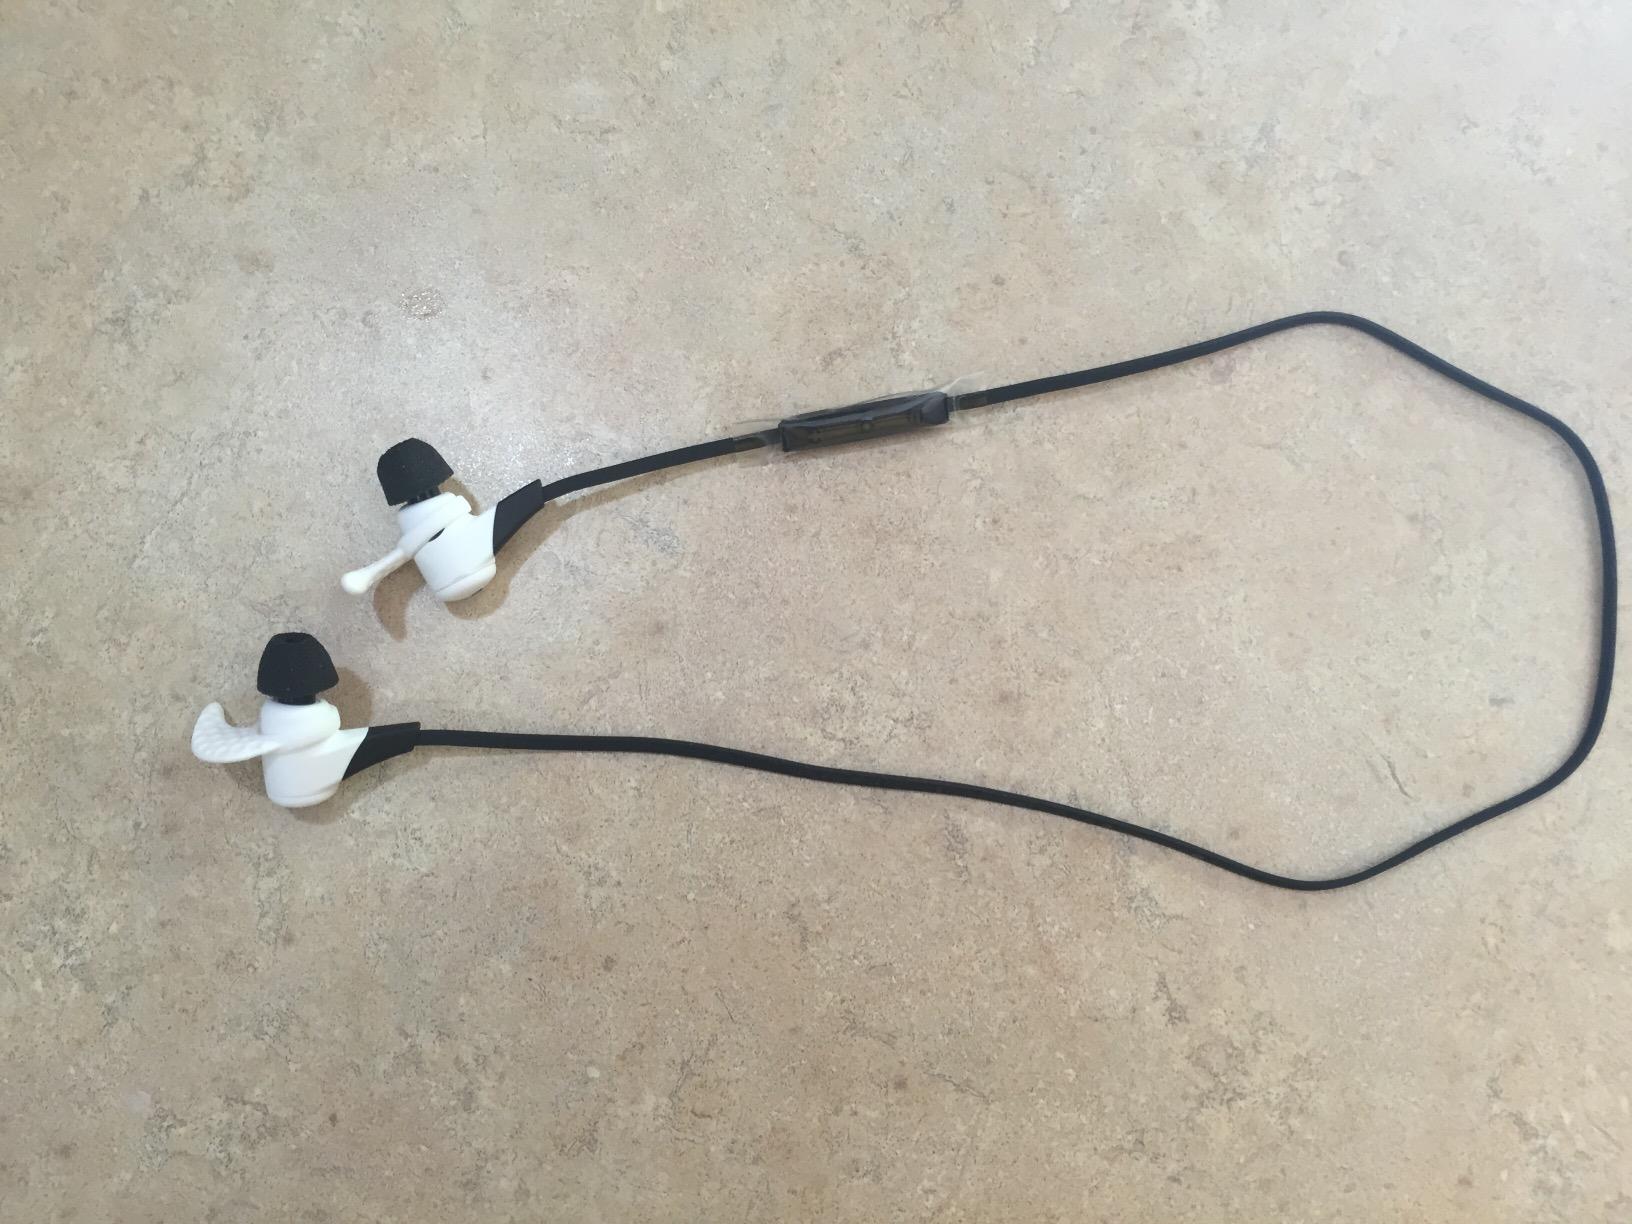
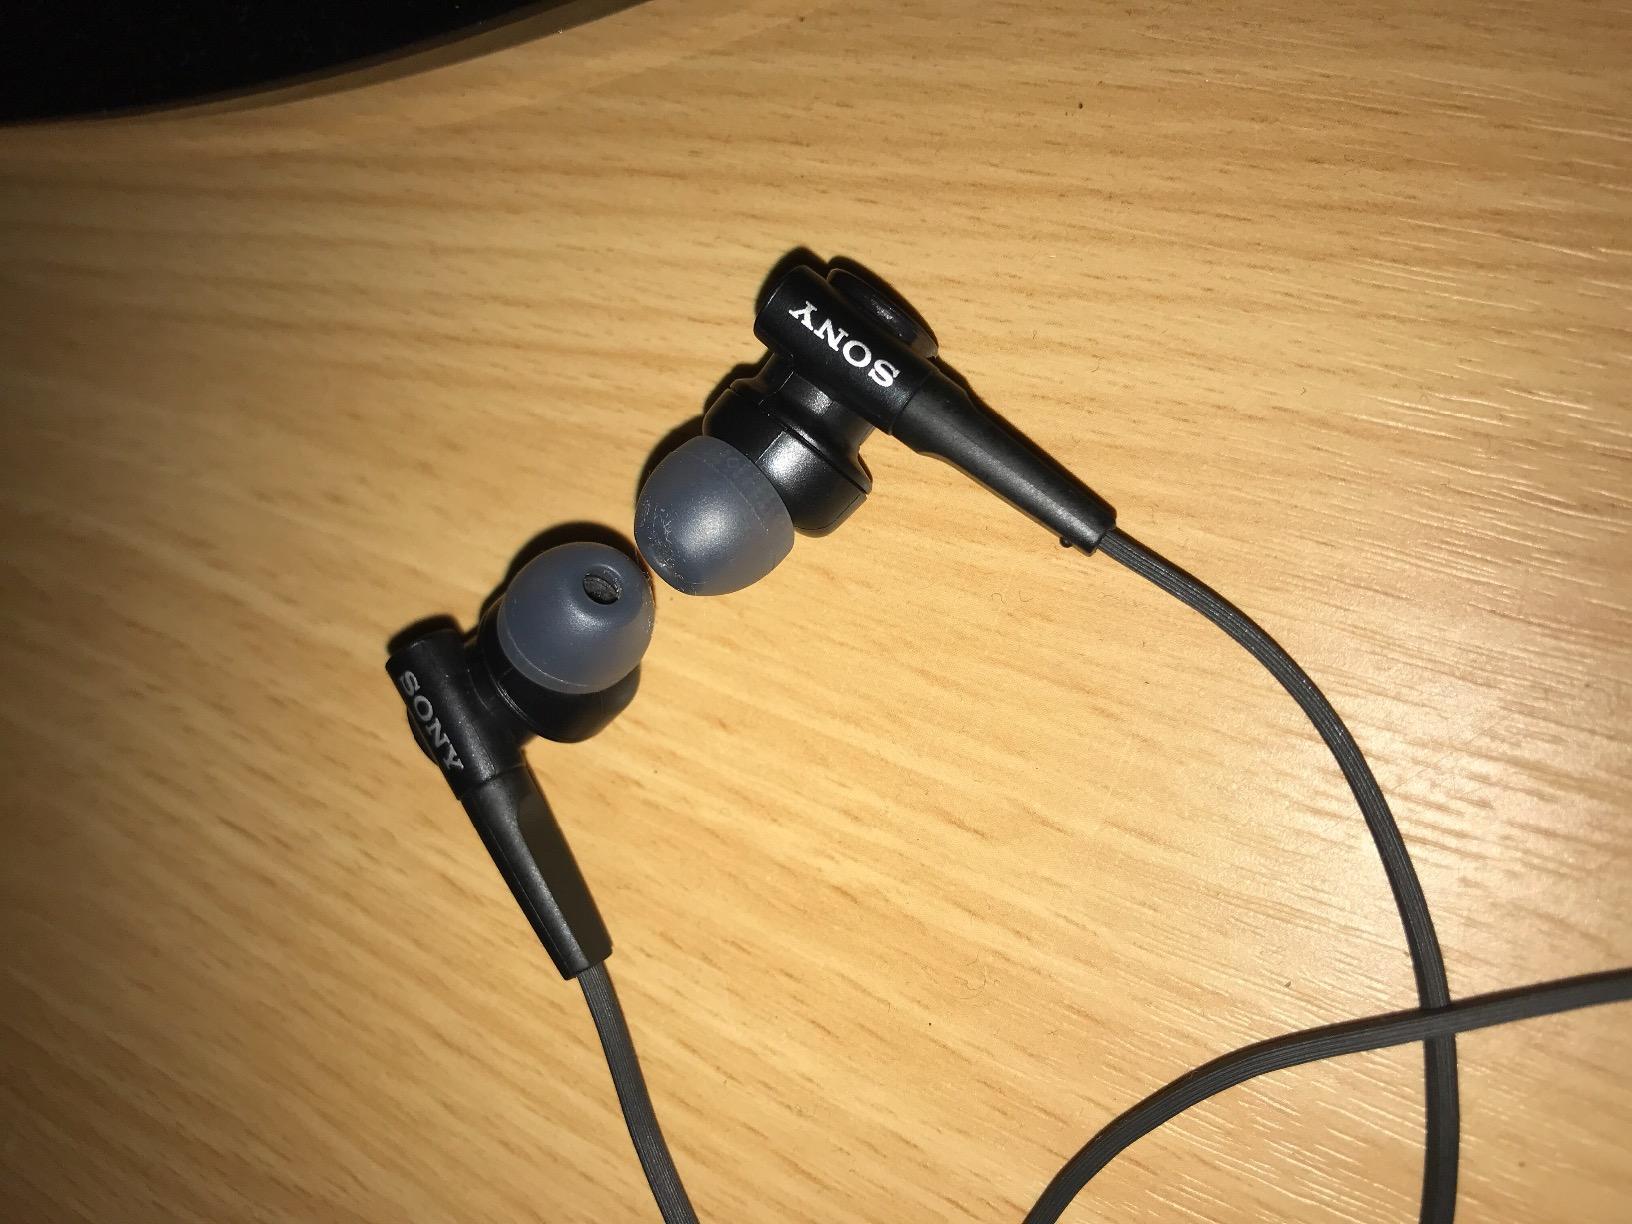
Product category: headphones
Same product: no